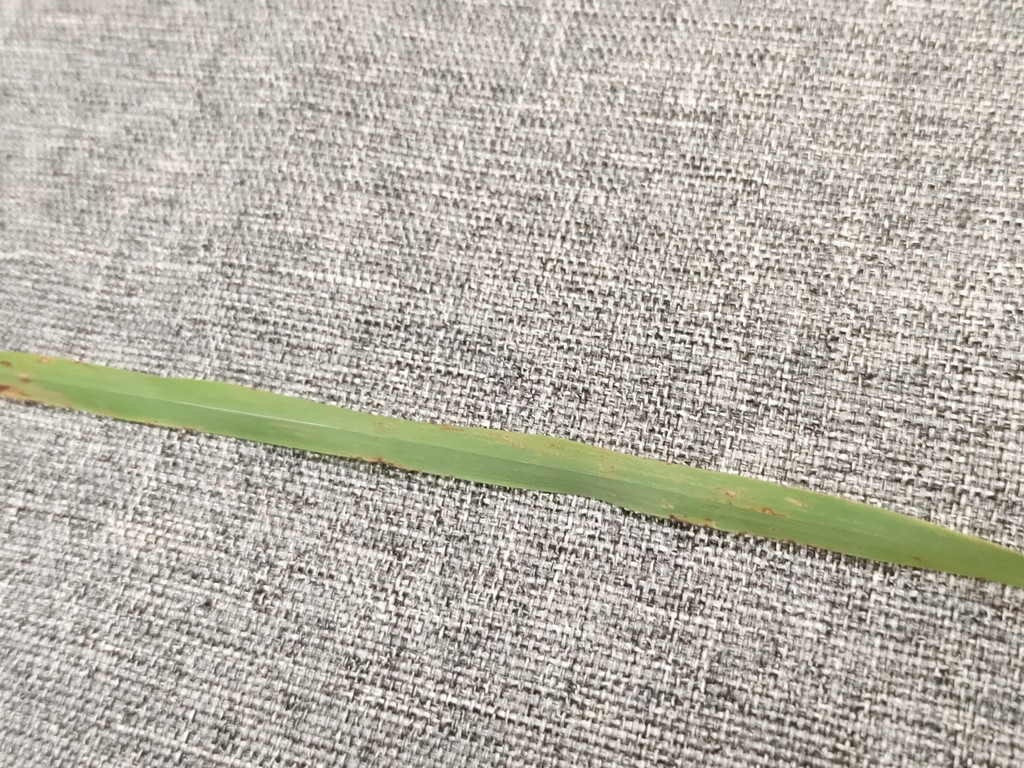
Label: Unhealthy